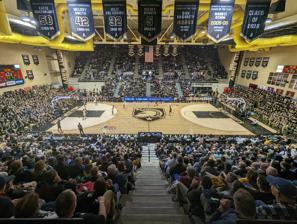
Building: Christl Arena
Country: United States of America
Year built: 1985
Multi-purpose arena in West Point, New York Christl Arena Holleder Center Army vs Navy 2023 Full name Edward C. Christl Jr. Arena Location 600 Thayer Road West Point, NY 10996 Coordinates 41°23′11″N 73°57′57″W / 41.38641°N 73.96571°W / 41.38641; -73.96571 Owner U.S. Military Academy Operator U.S. Military Academy Capacity 5,043 (basketball) Surface Hardwood Construction Broke ground April 1983 Opened 1 October 1985 Construction cost $16 million (entire Holleder Center) ($45.3 million in 2023 dollars ) Tenants Army Black Knights (men's and women's basketball) NCAA Men's Gymnastics Championships (2005, 2010, 2017) Christl Arena is a 5,043-seat, multi-purpose arena in West Point, New York . It was built in 1985 as part of the Major Donald W. Holleder Center, which also houses Tate Rink . It is home to the United States Military Academy 's Army Black Knights men's and women's basketball teams. It was named after 1st Lieutenant Edward C. Christl Jr. '44, a former basketball captain who was killed in combat in Austria during World War II while serving with the 65th Infantry Division. Maj. Holleder, '56, the namesake of the athletic center, was an All-American football and basketball player killed in combat in Vietnam in 1967. The arena hosted portions of the 1995 and 1999 Patriot League men's basketball tournaments, as well as portions of the 2006 and 2008 Patriot League women's basketball tournament, including the 2006 Patriot League championship game, as Army defeated Holy Cross, clinching the first Division I NCAA Tournament bid in program history. Top 12 Christl Arena crowds 5,195, versus Navy , 8 February 2014 5,178, versus Navy, 22 January 2011 5,163, versus Navy, 20 February 2010 5,125, versus Navy, 28 February 2004 5,102, versus Navy, 17 February 1995 5,055, versus Duke , 16 November 1997 5,043, versus Navy, 19 January 2019 5,039, versus Navy, 15 February 1994 5,025, versus Navy, 24 February 1990 4,462, versus Navy, 31 January 2003 4,256, versus Navy, 23 February 2002 4,164, versus Lafayette , 9 February 1990 See also Gillis Field House List of indoor arenas in the United States#Major college indoor arenas List of NCAA Division I basketball arenas References